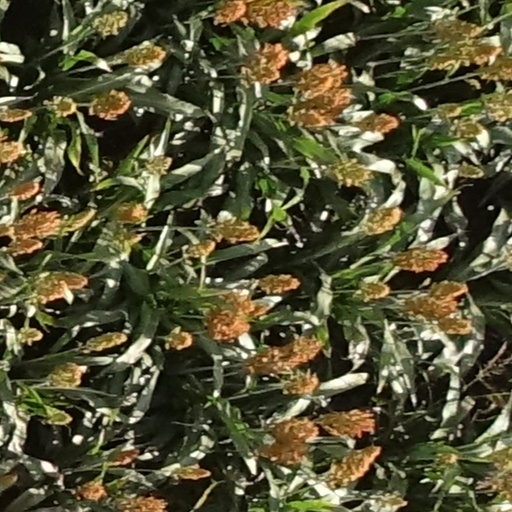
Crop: sorghum